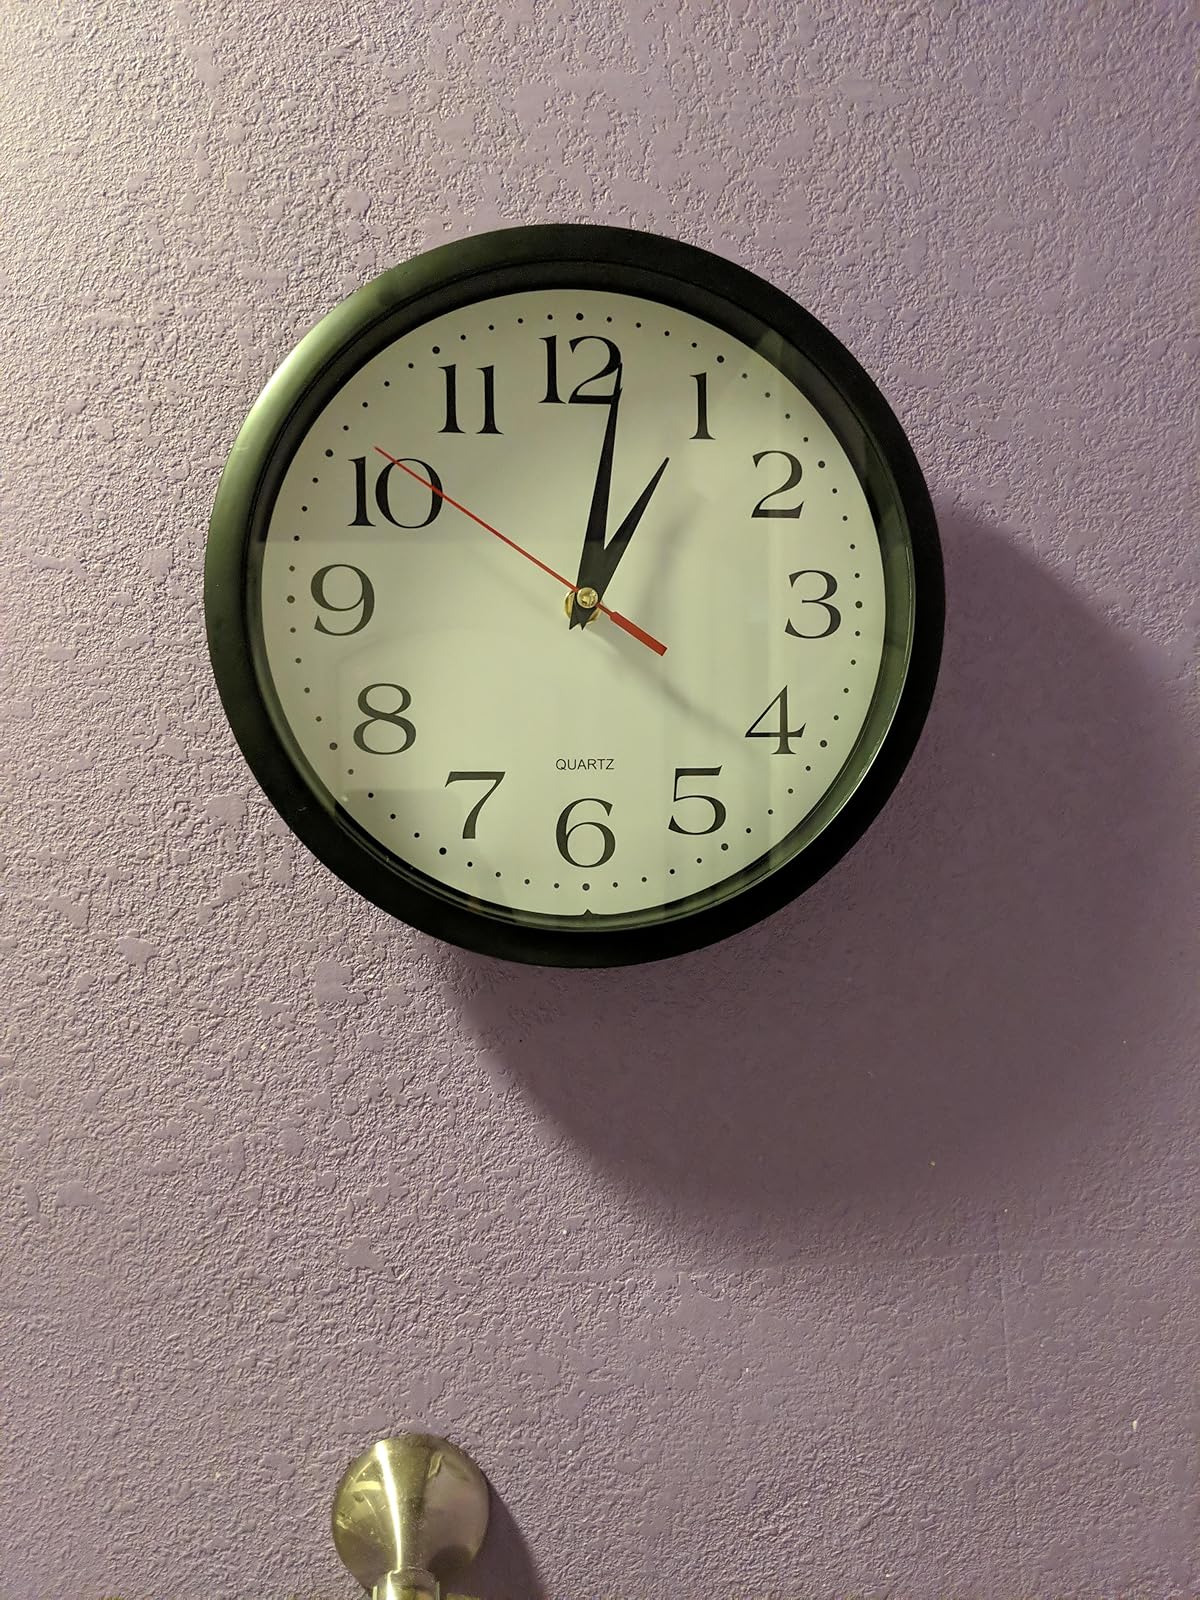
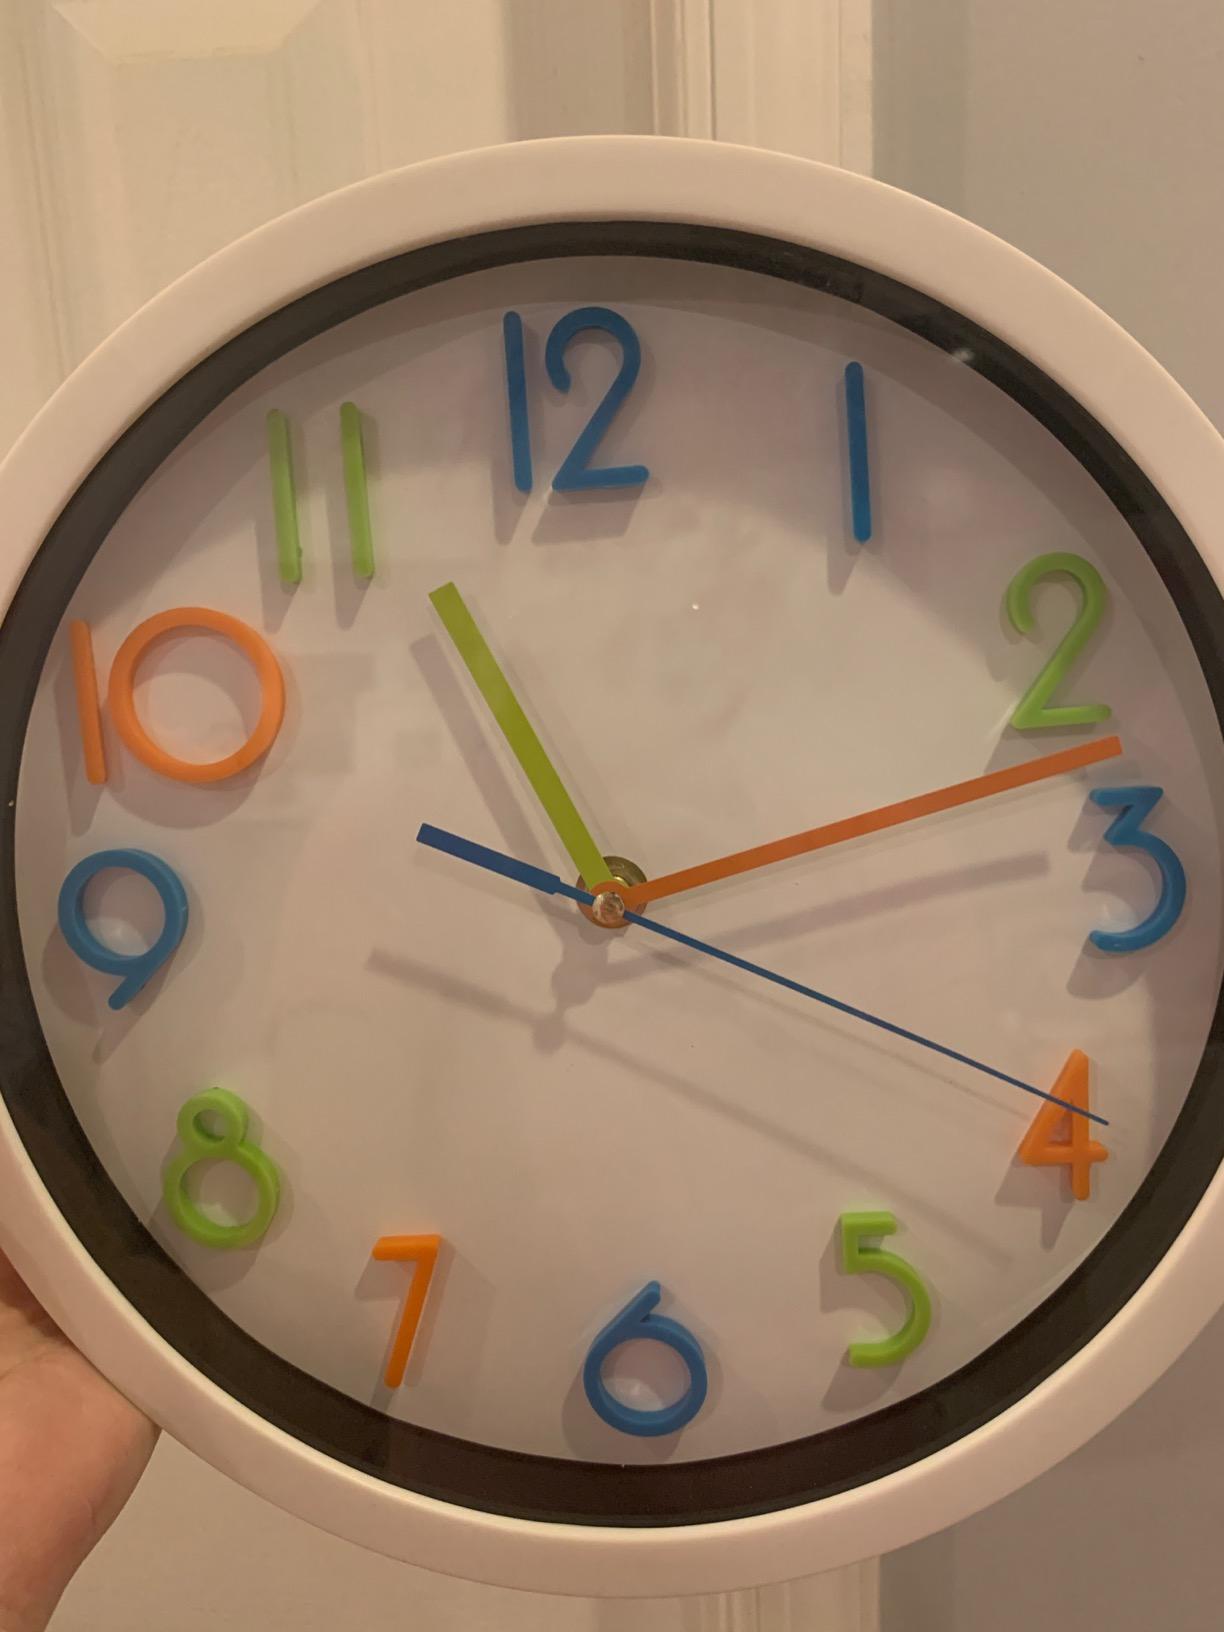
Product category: clock
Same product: no